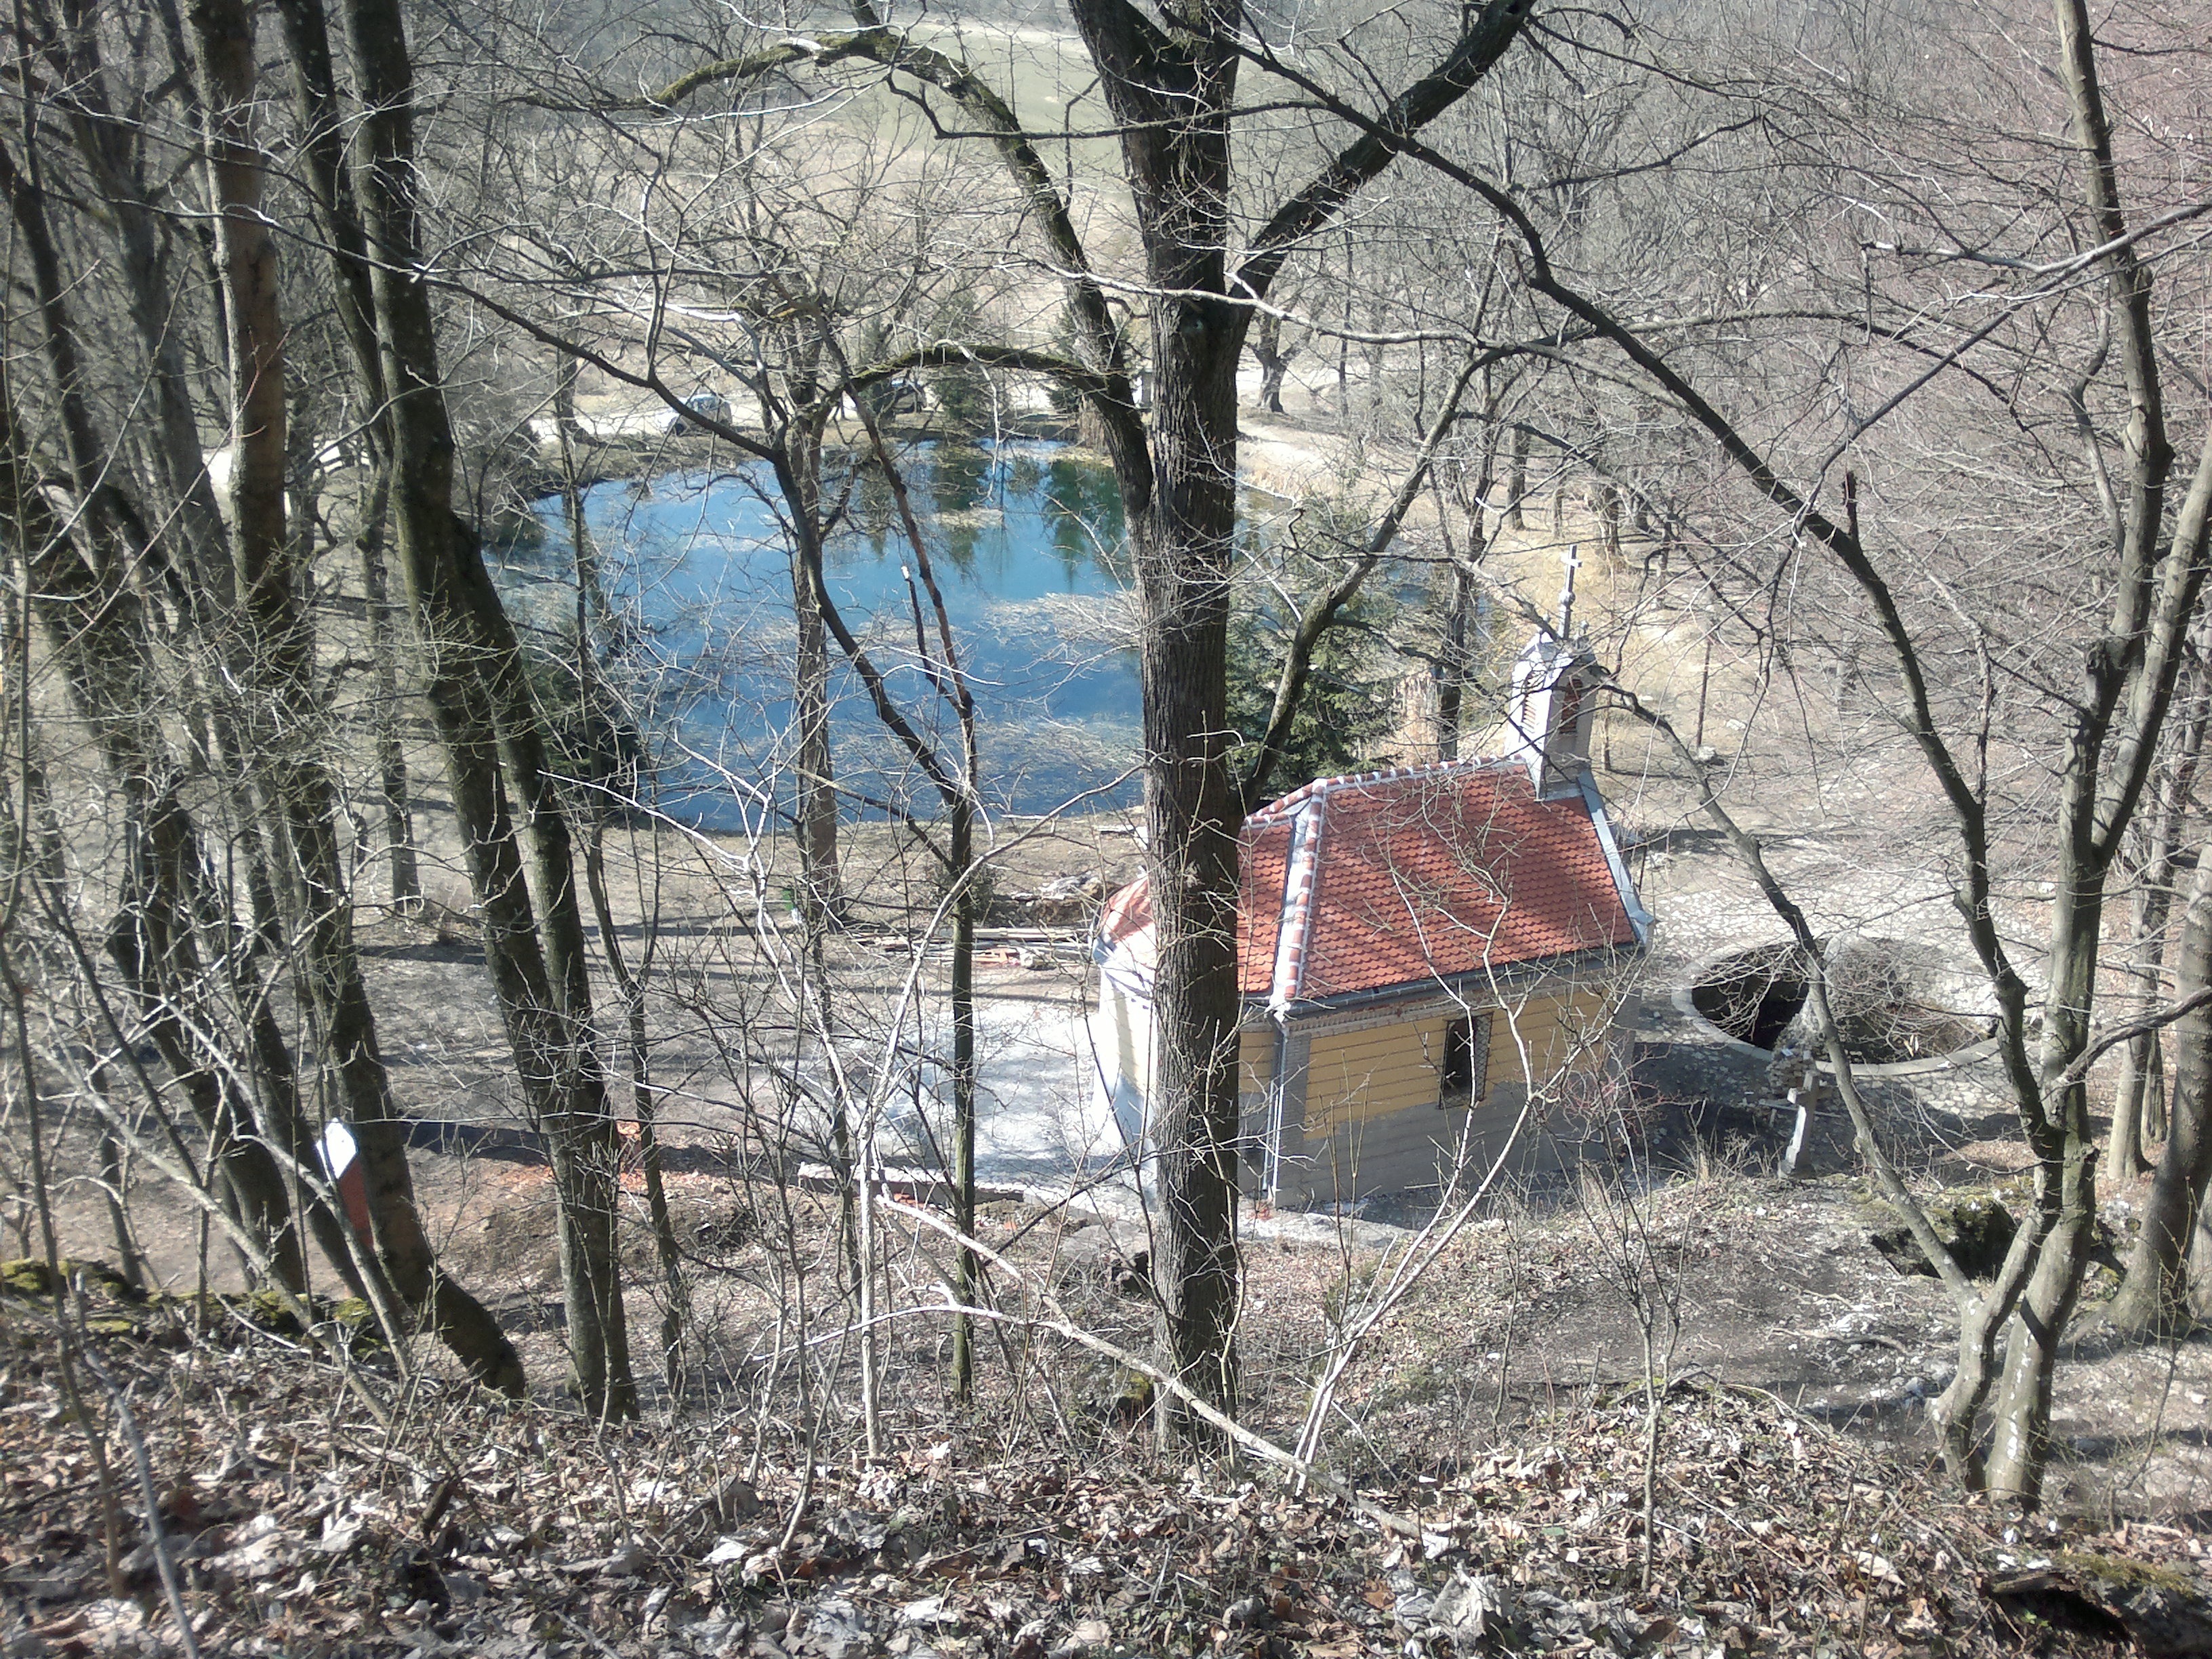
tree, forest, wilderness, snow, winter, architecture, autumn, chapel, cross, season, hungary, woodland, rural area, 1884, woody plant, bakonyb l amber fountain, borosty nk t, st gerard statue, lourdes grotto, tar dy cross